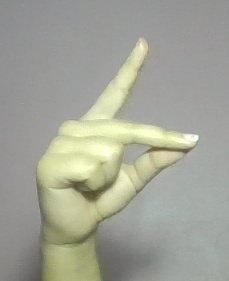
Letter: ta